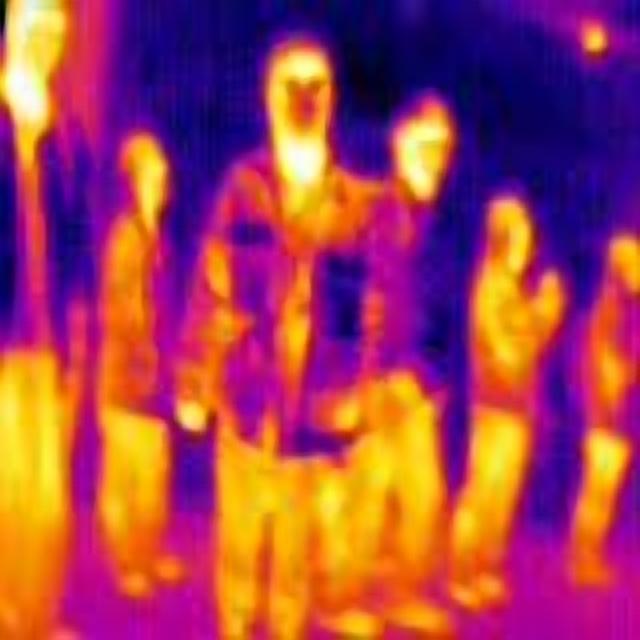
Detected objects:
label: person
label: person
label: person
label: person
label: person
label: person